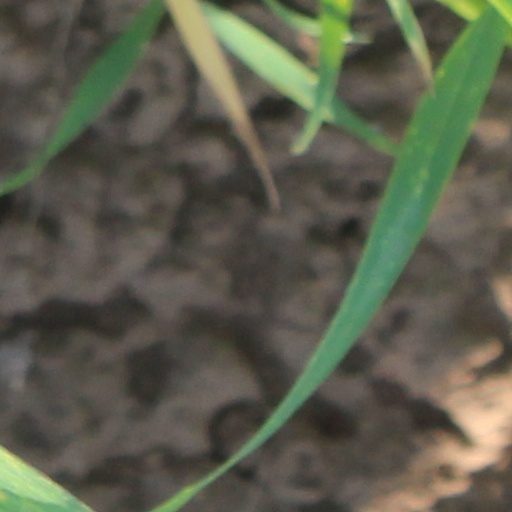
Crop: wheat